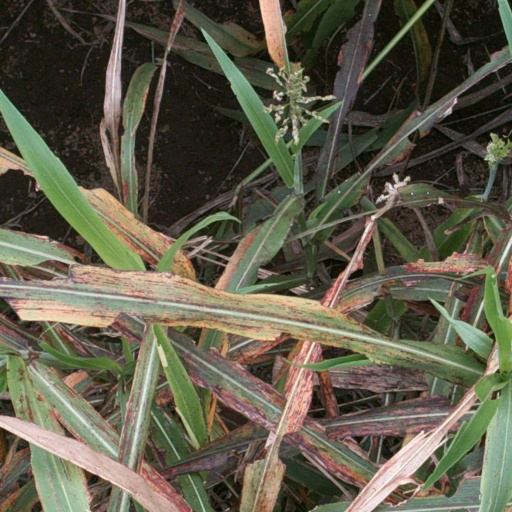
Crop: sorghum